Gigabyte Technology

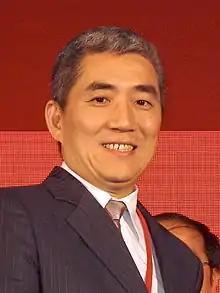
GIGABYTE founder Pei-Cheng Yeh

One of GIGABYTE's key advertised features on its motherboards is its "Ultra Durable" construction, advertised with "all solid capacitors". On 8 August 2006 GIGABYTE announced a joint venture with Asus. GIGABYTE developed the world's first software-controlled power supply in July 2007.